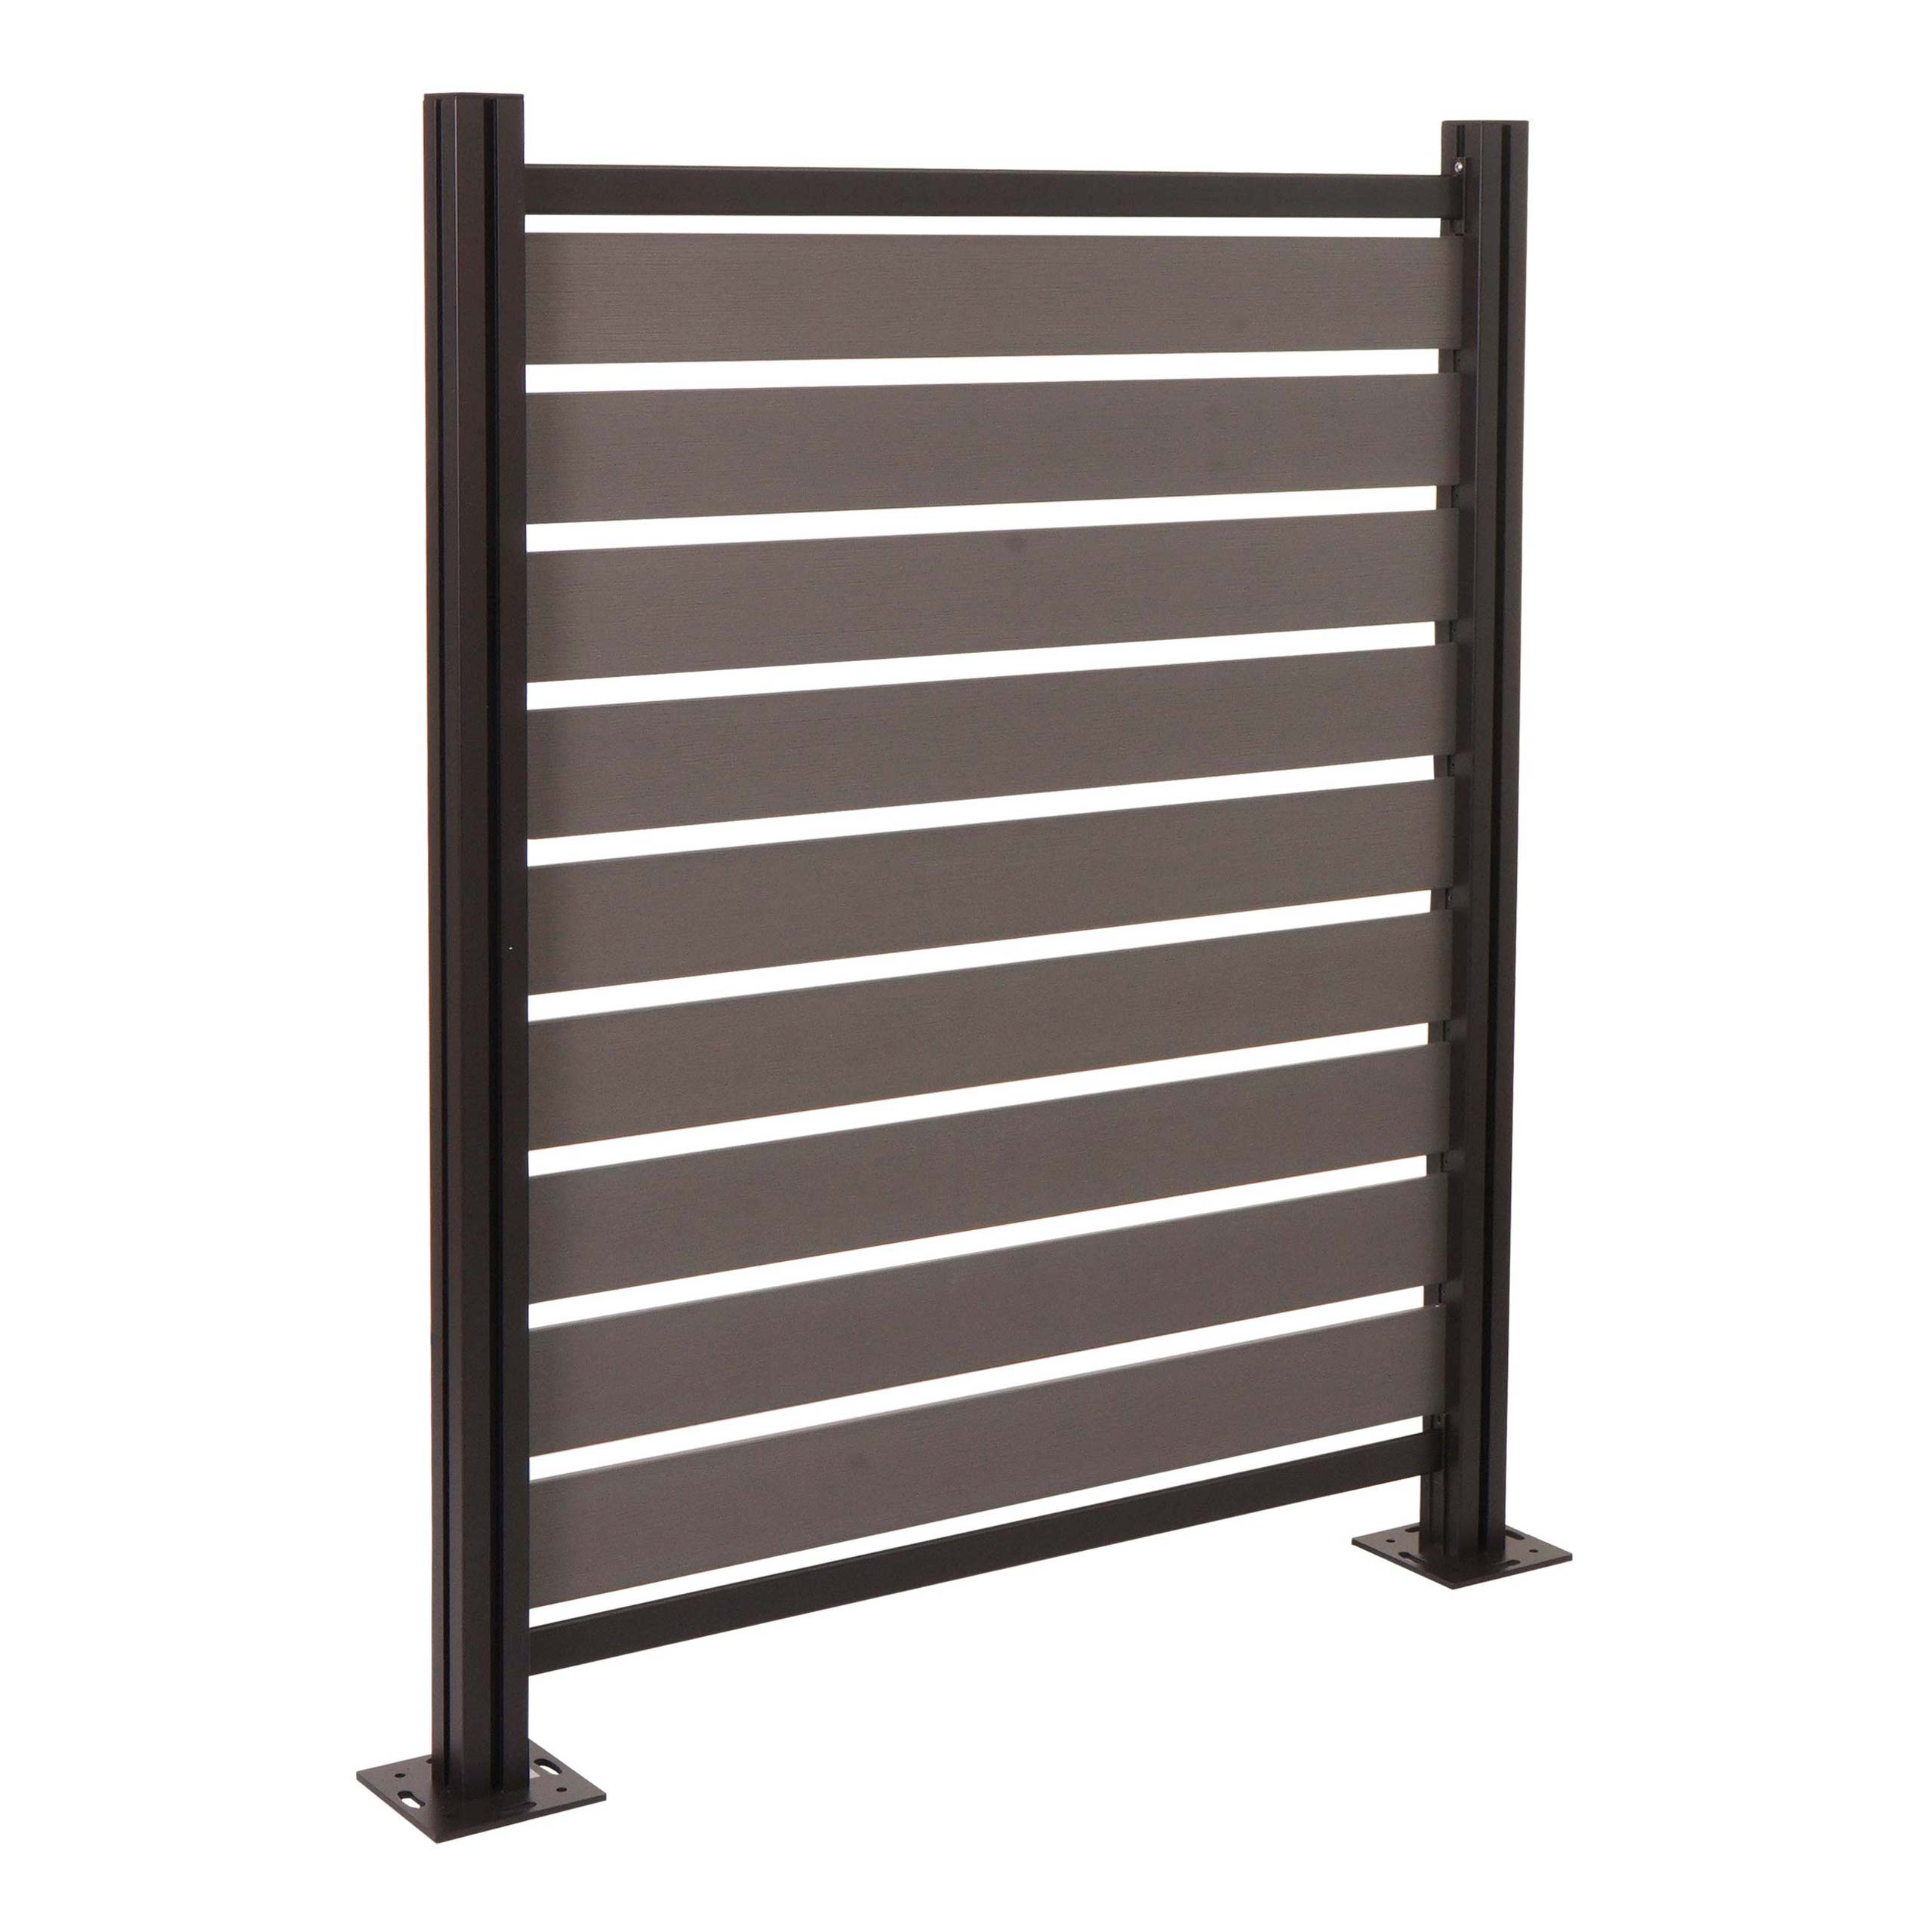
Cosmo Casa - Aluminium Vuilnisbakhek - Basiselement - Aluminium & Houtlook - Grijs - 130×110×6 cm
✨ Kenmerken: - Leveringsomvang: 1x basiselement- Palen meegeleverd- Latten van onderhoudsvriendelijk polyethyleen- Naar wens uit te breiden- Eenvoudig te monteren (insteeksysteem)- Stabiele constructie- Met voorziening voor betonverankering per paal- Ook te gebruiken als tuinschutting - U kent waarschijnlijk het... 📏 Specificaties: Voor exacte afmetingen en materialen, zie de productspecificaties hierboven. 💡 Waarom kiezen voor dit product? Deze combinatie van stijl, comfort en duurzaamheid maakt dit product tot een uitstekende keuze voor elk modern interieur of tuin. Perfect voor wie waarde hecht aan kwaliteit en uitstraling.
Brand: Onbekend
Category: Hardware > Fencing & Barriers > Fence Panels > Decorative Panels